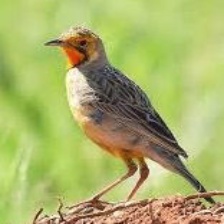
Species: CAPE LONGCLAW
Scientific name: MACRONYX CAPENSIS